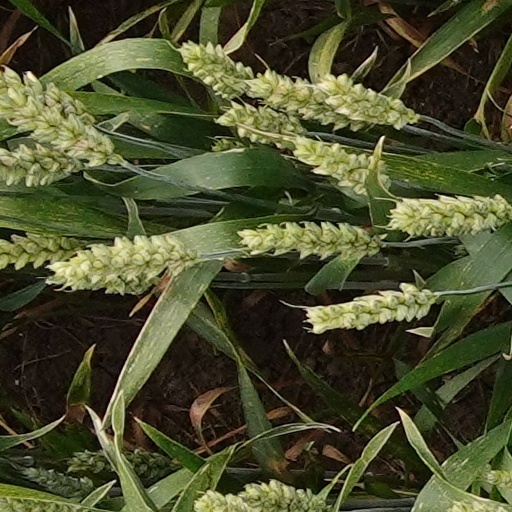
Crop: wheat